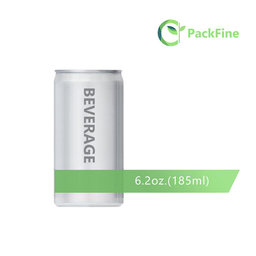
Label: metal